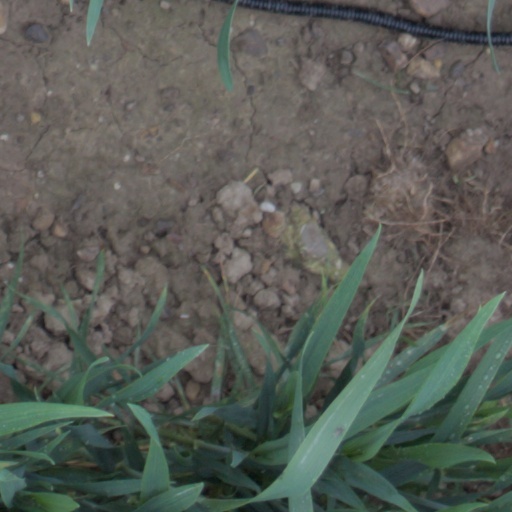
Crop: wheat